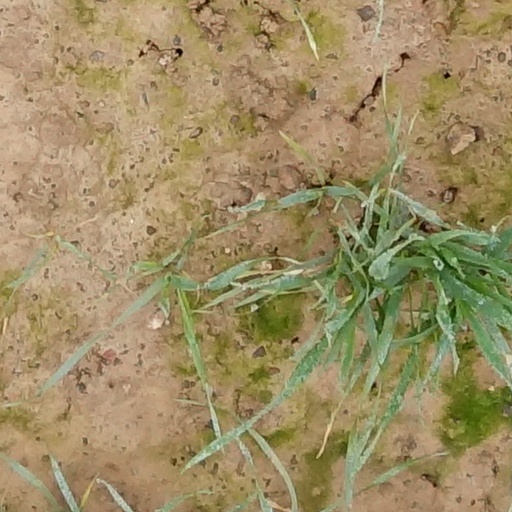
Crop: wheat